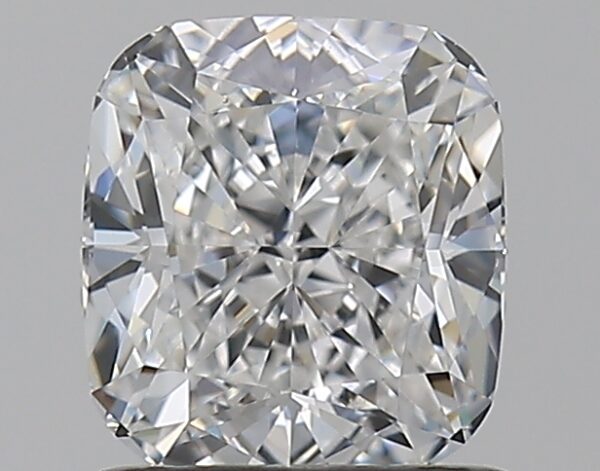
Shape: cushion
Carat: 1.01
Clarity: VS1
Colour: F
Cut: EX
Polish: EX
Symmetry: EX
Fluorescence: F
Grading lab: GIA
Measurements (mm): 5.87 x 5.38 x 3.66